Rajauli

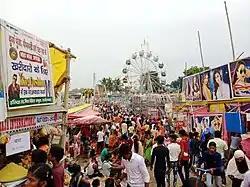
A fair in Rajauli, 2022

Rajauli has a Primary Health Centre (PHC) as well as a 75-bed Sub-Divisional Hospital (SDH). In 2021 the sub-divisional hospital had posts for 33 doctors out of which 5 general doctors and numerous nursing staff are deputed. There is no provision of a female doctor, and other basic facilities were lacking.